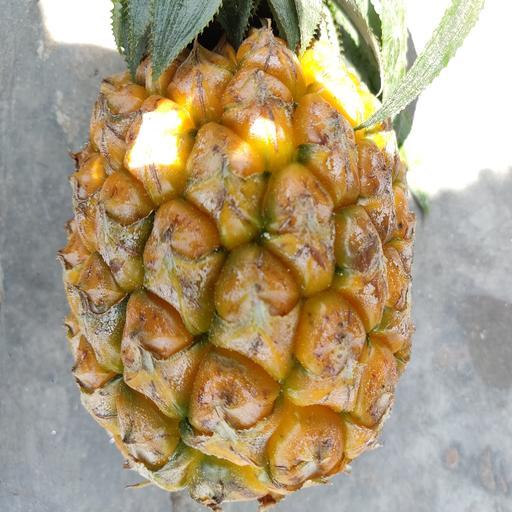
Crop type: Pineapple